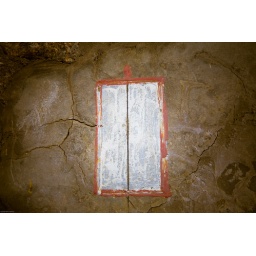
Graffiti on the wall of a building in France.